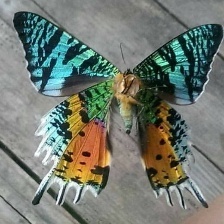
Species: MADAGASCAN SUNSET MOTH